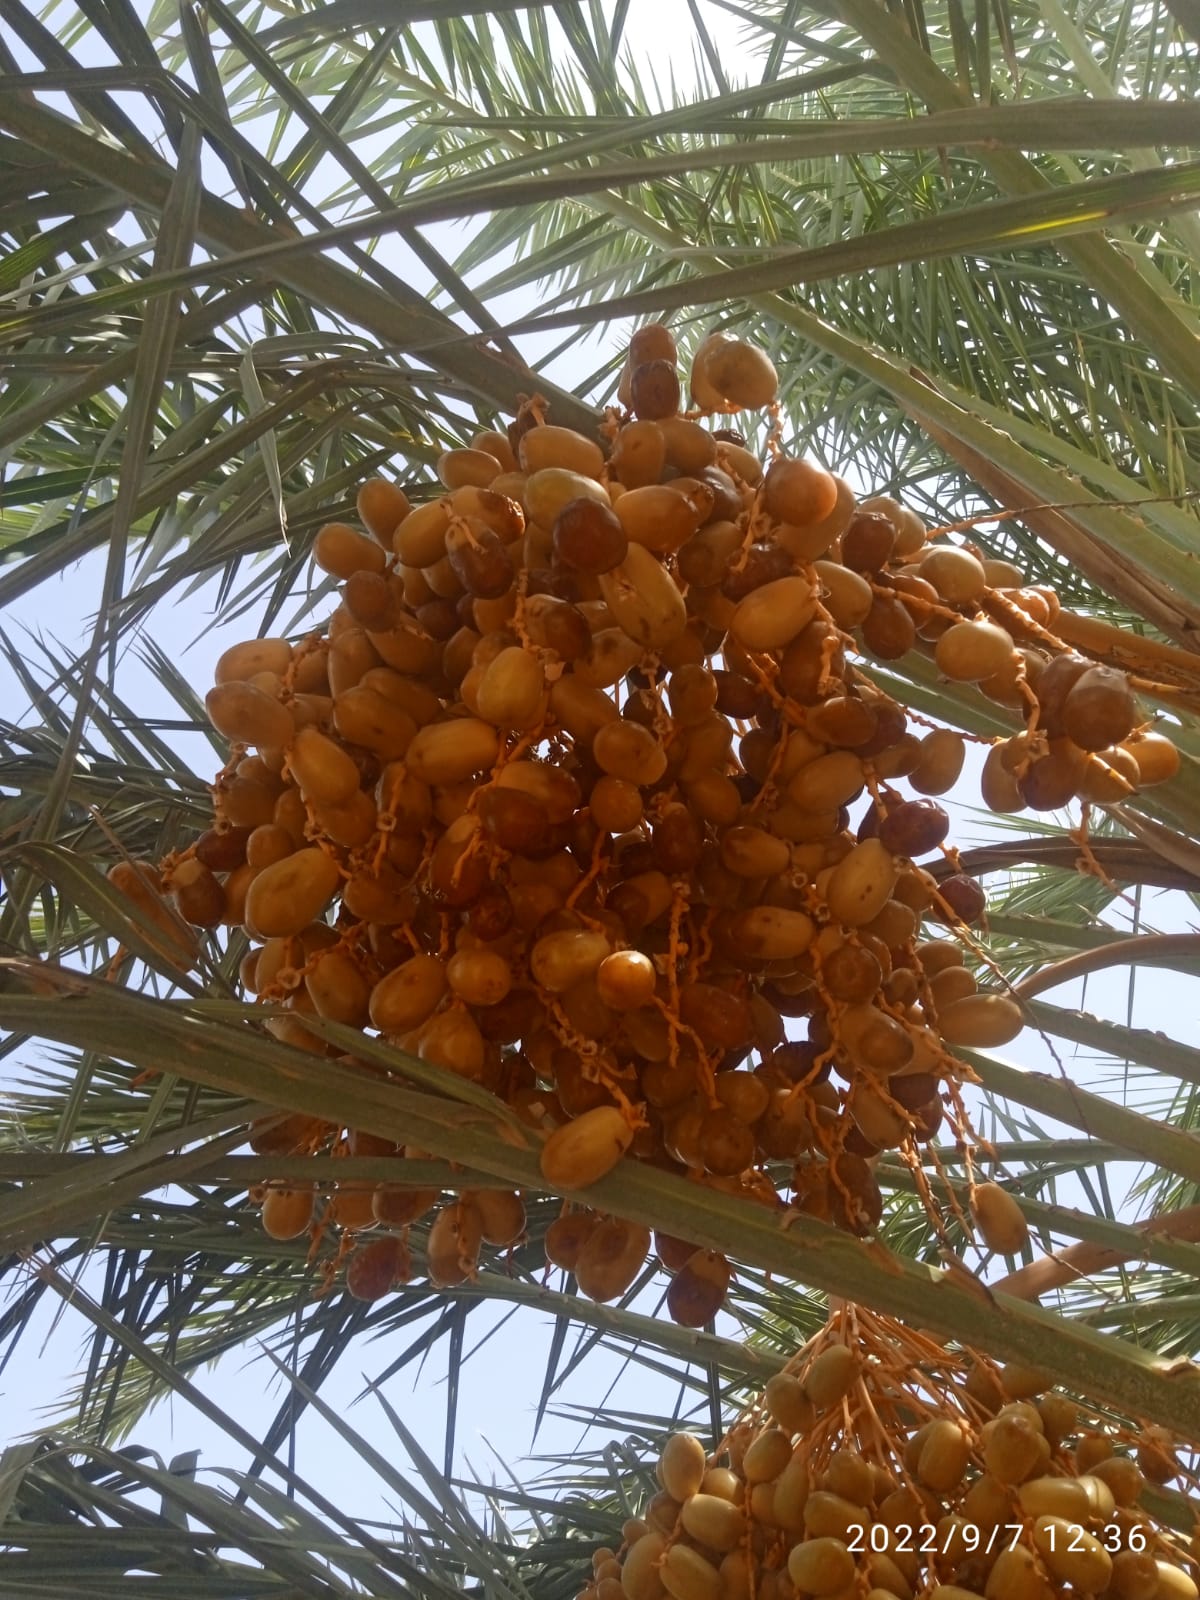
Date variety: Boufagous